United States Navy Judge Advocate General's Corps

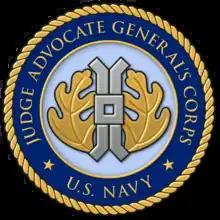

The Judge Advocate General's Corps, also known as the "JAG Corps" or "JAG", is the legal arm of the United States Navy. Today, the JAG Corps consists of a worldwide organization of more than 1,000 commissioned officers serving as judge advocates, 550 enlisted members (primarily in the legalman rating), and nearly 700 civilian personnel, all serving under the direction of the judge advocate general of the Navy. The organization also includes more than 550 Reserve office and enlisted members in the Navy Reserve Law Program.